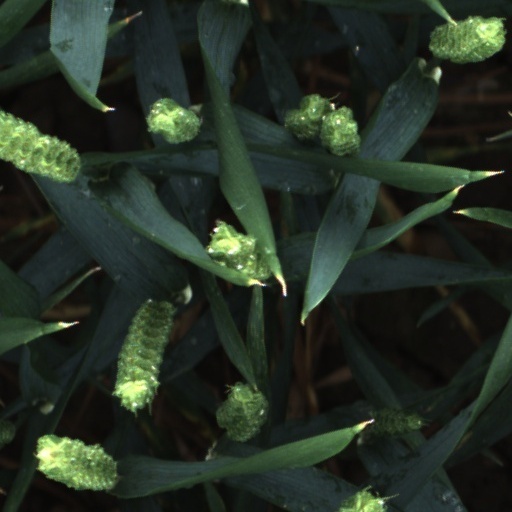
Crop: wheat